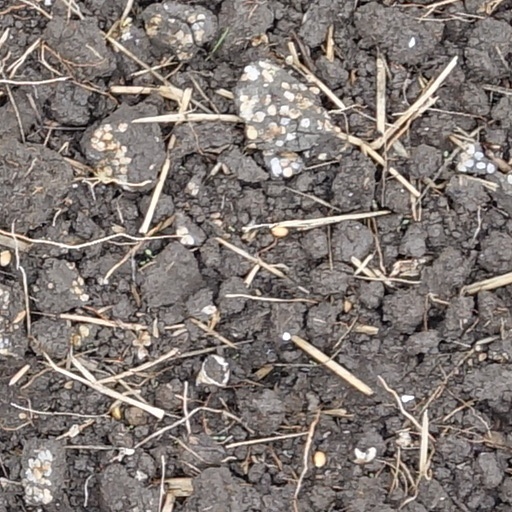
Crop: wheat